USS Wachusett (1861)

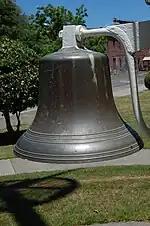
USS Wachusett bell, Mare Island Naval Shipyard.

After undergoing repairs at the Boston Navy Yard, "Wachusett", under its new captain, Commander Robert Townsend, got underway on 5 March 1865 and sailed, via the Cape of Good Hope, for the East Indies. There, she joined "Wyoming" and "Iroquois" in an effort to track down the Confederate commerce raider CSS "Shenandoah". While in China the ship was engaged in efforts to track down outlaws and pirates who were harming American interests. In mid-August the ship sailed up the Yangtze River in this mission. The heat was reportedly 107 degrees Fahrenheit (42 °C) in the shade and the ship made difficult passage up the river. A number of cases of heat stroke, some of them fatal, occurred. At 1:45 am on 15 August 1866, Robert Townsend died of heat stroke. The executive officer John Woodward (Jack) Philip, (later Admiral) assumed command of the "Wachusett" and sailed it downriver with the goal of making it to Japan for the health of the crew. That evening the ship anchored by the consulate in Shanghai and held a funeral for their commander. She remained in Chinese waters into 1867, when under Captain Robert W. Schufeldt she attempted to enter Korea in order to investigate the demise of the . Upon her return to the United States, she was decommissioned on 4 February 1868 and was placed in ordinary at the New York Navy Yard.